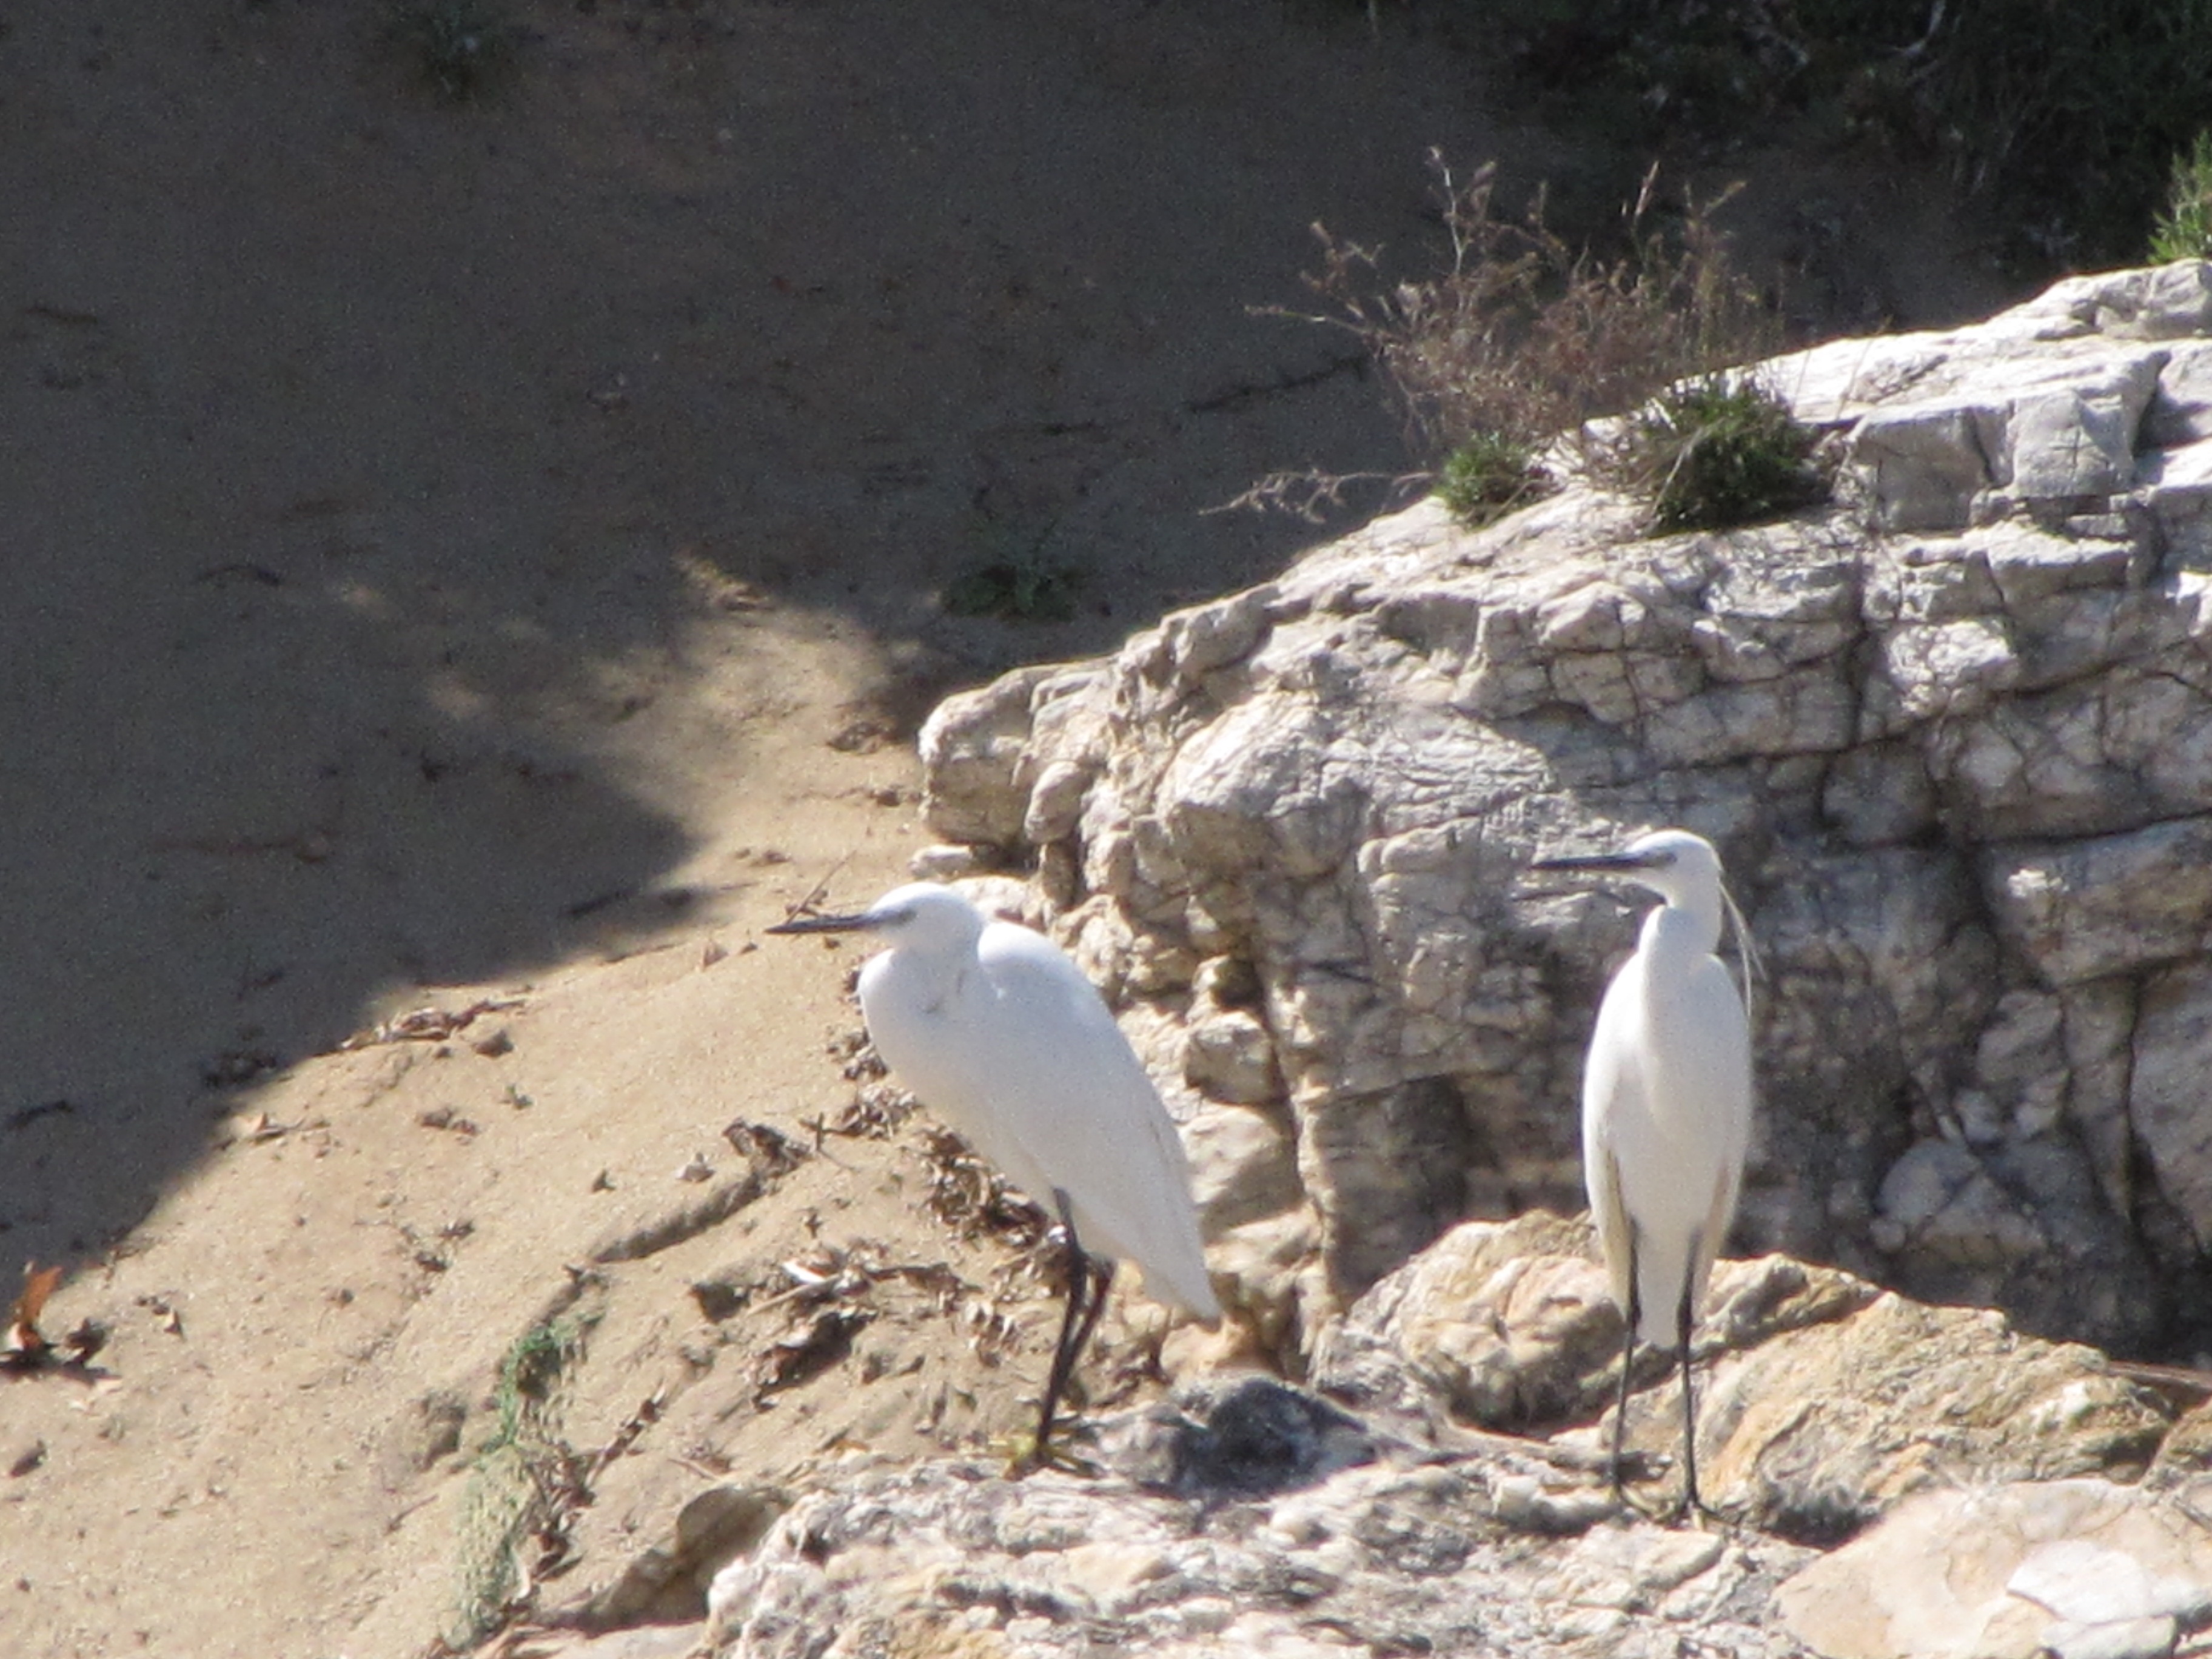
bird, wildlife, fauna